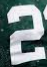
Number: 2